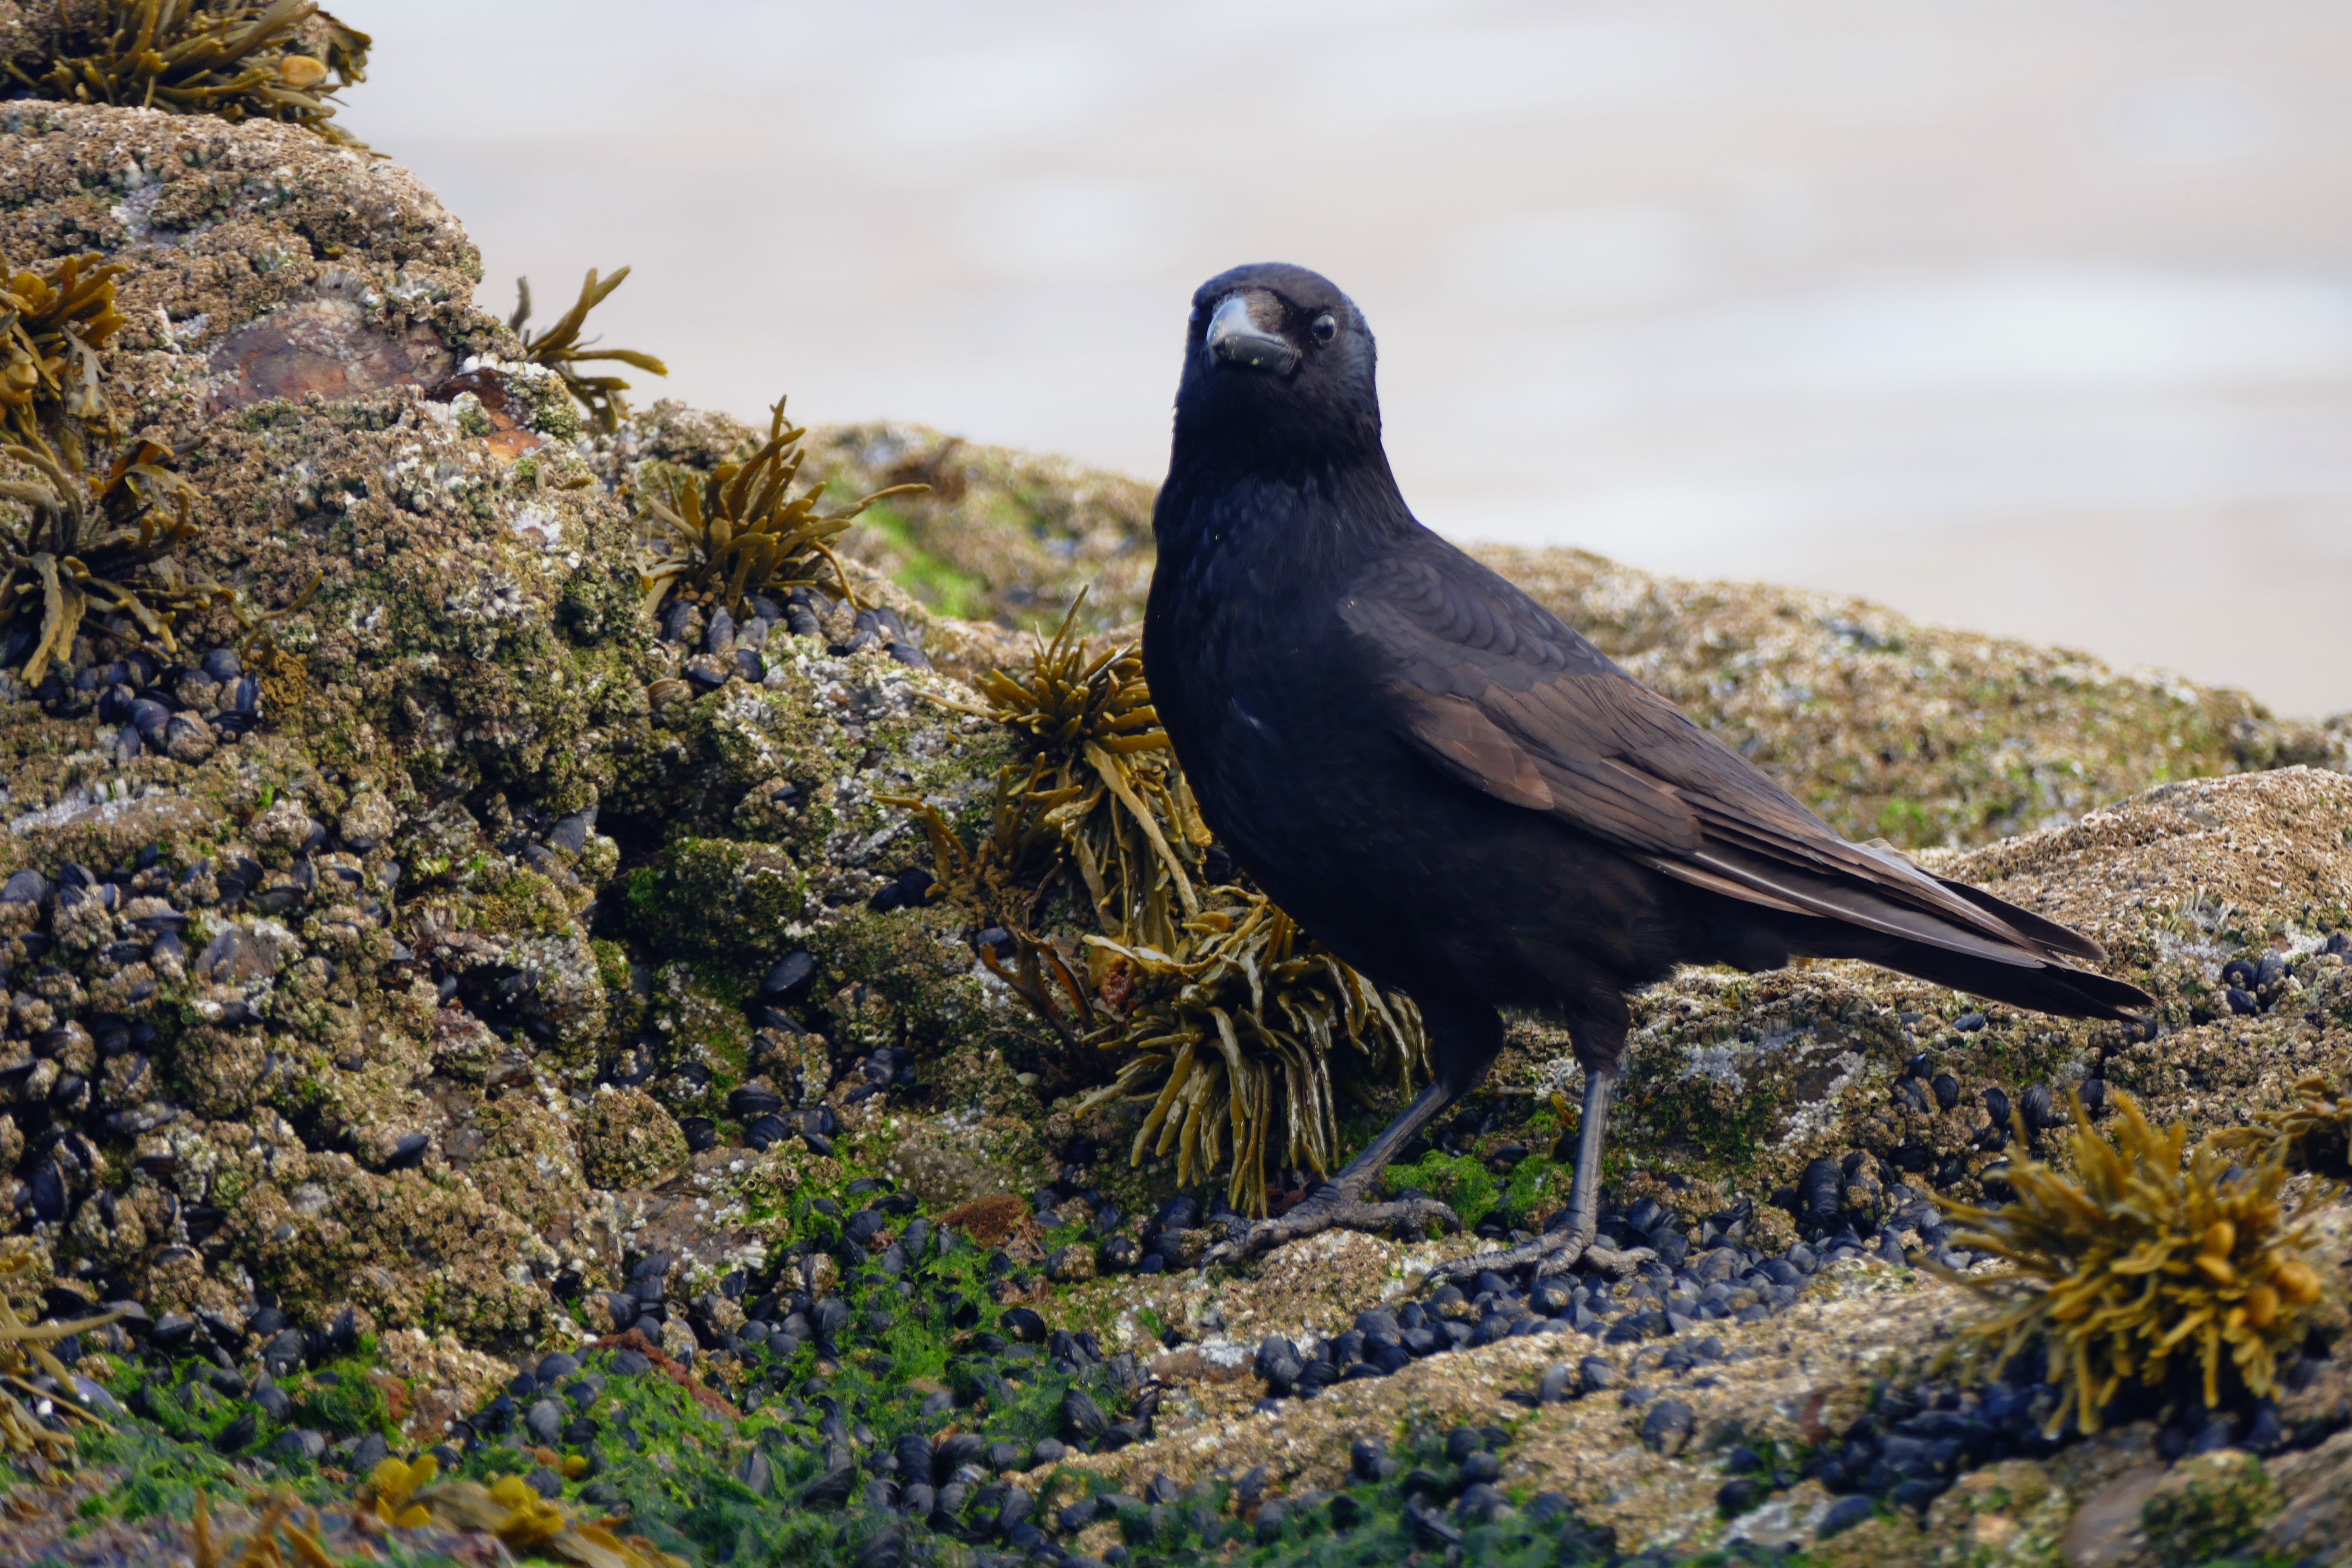
nature, grass, bird, wing, sky, white, animal, fly, wildlife, wild, standing, young, beak, shine, natural, black, hoodie, season, avian, fauna, crow, plumage, ornithology, grey, clouds, one, grassland, vertebrate, raven, birdwatching, blackbird, fledgling, prey, smart, corvus, corone, cornix, perching bird, stock dove